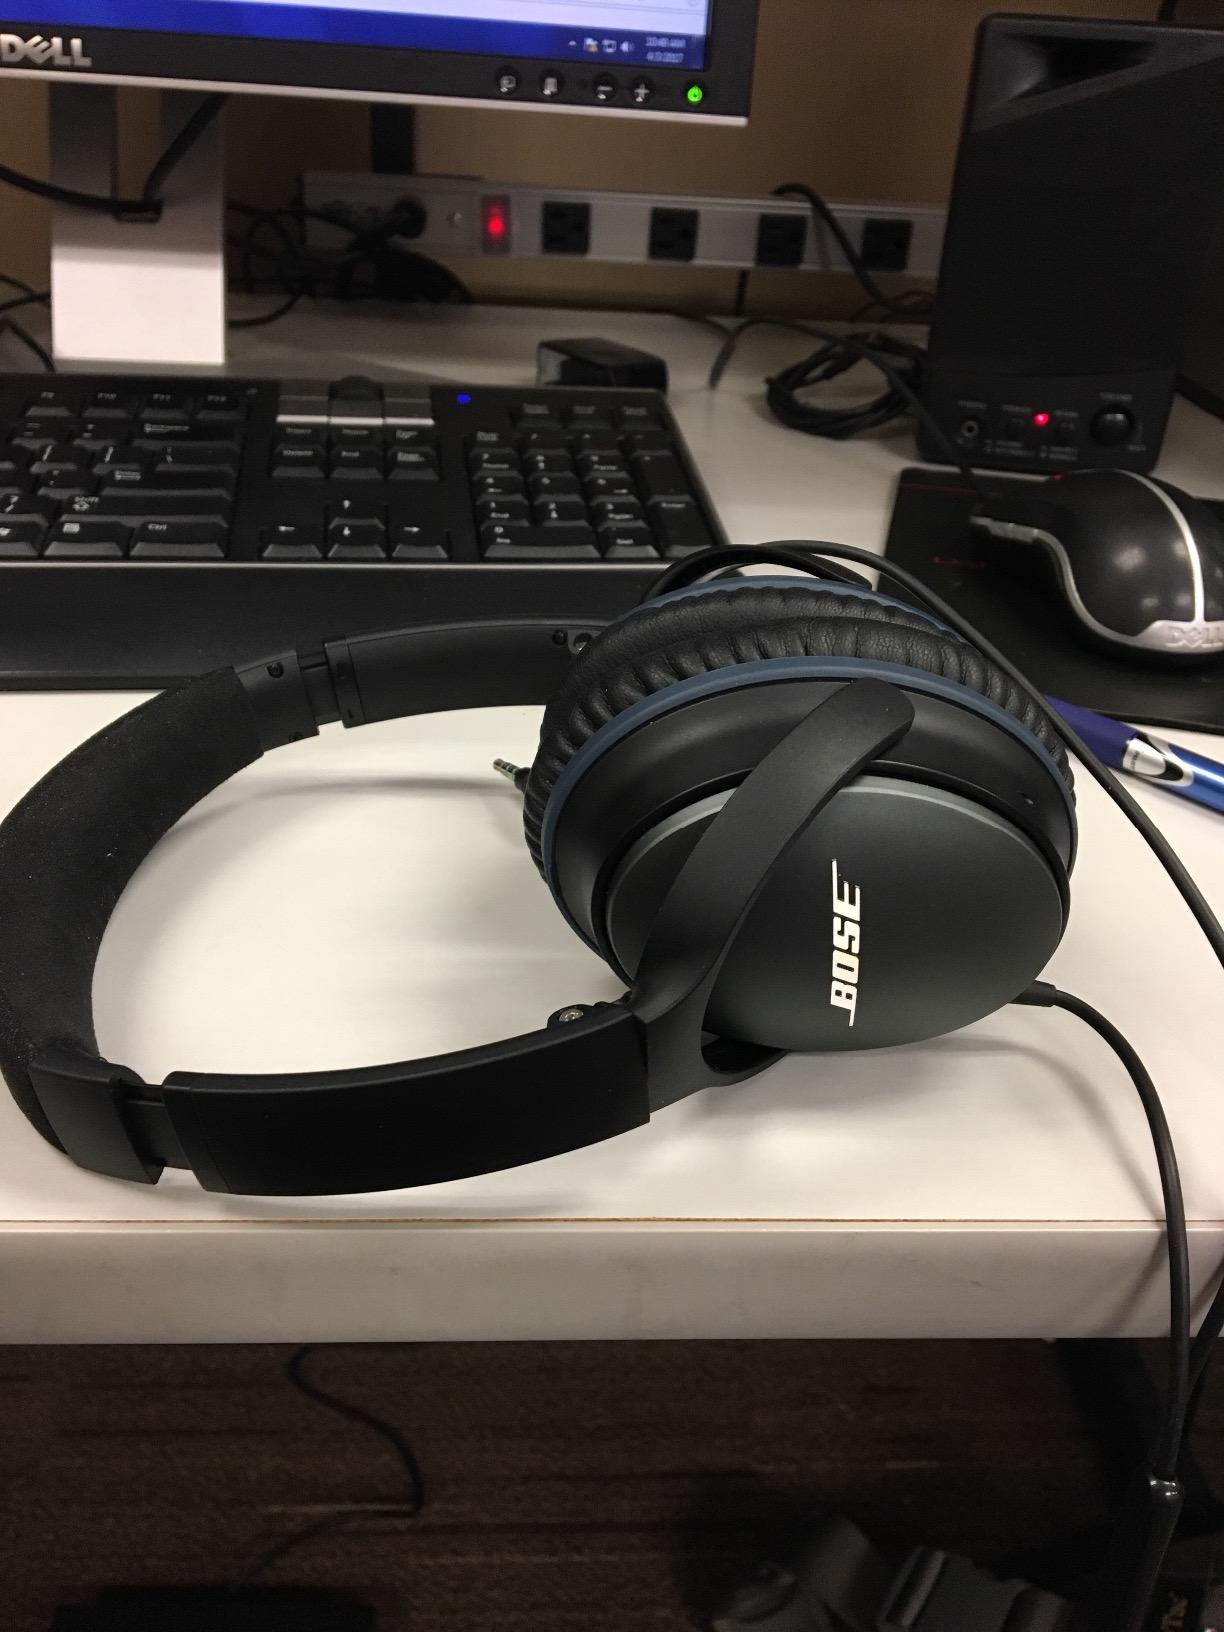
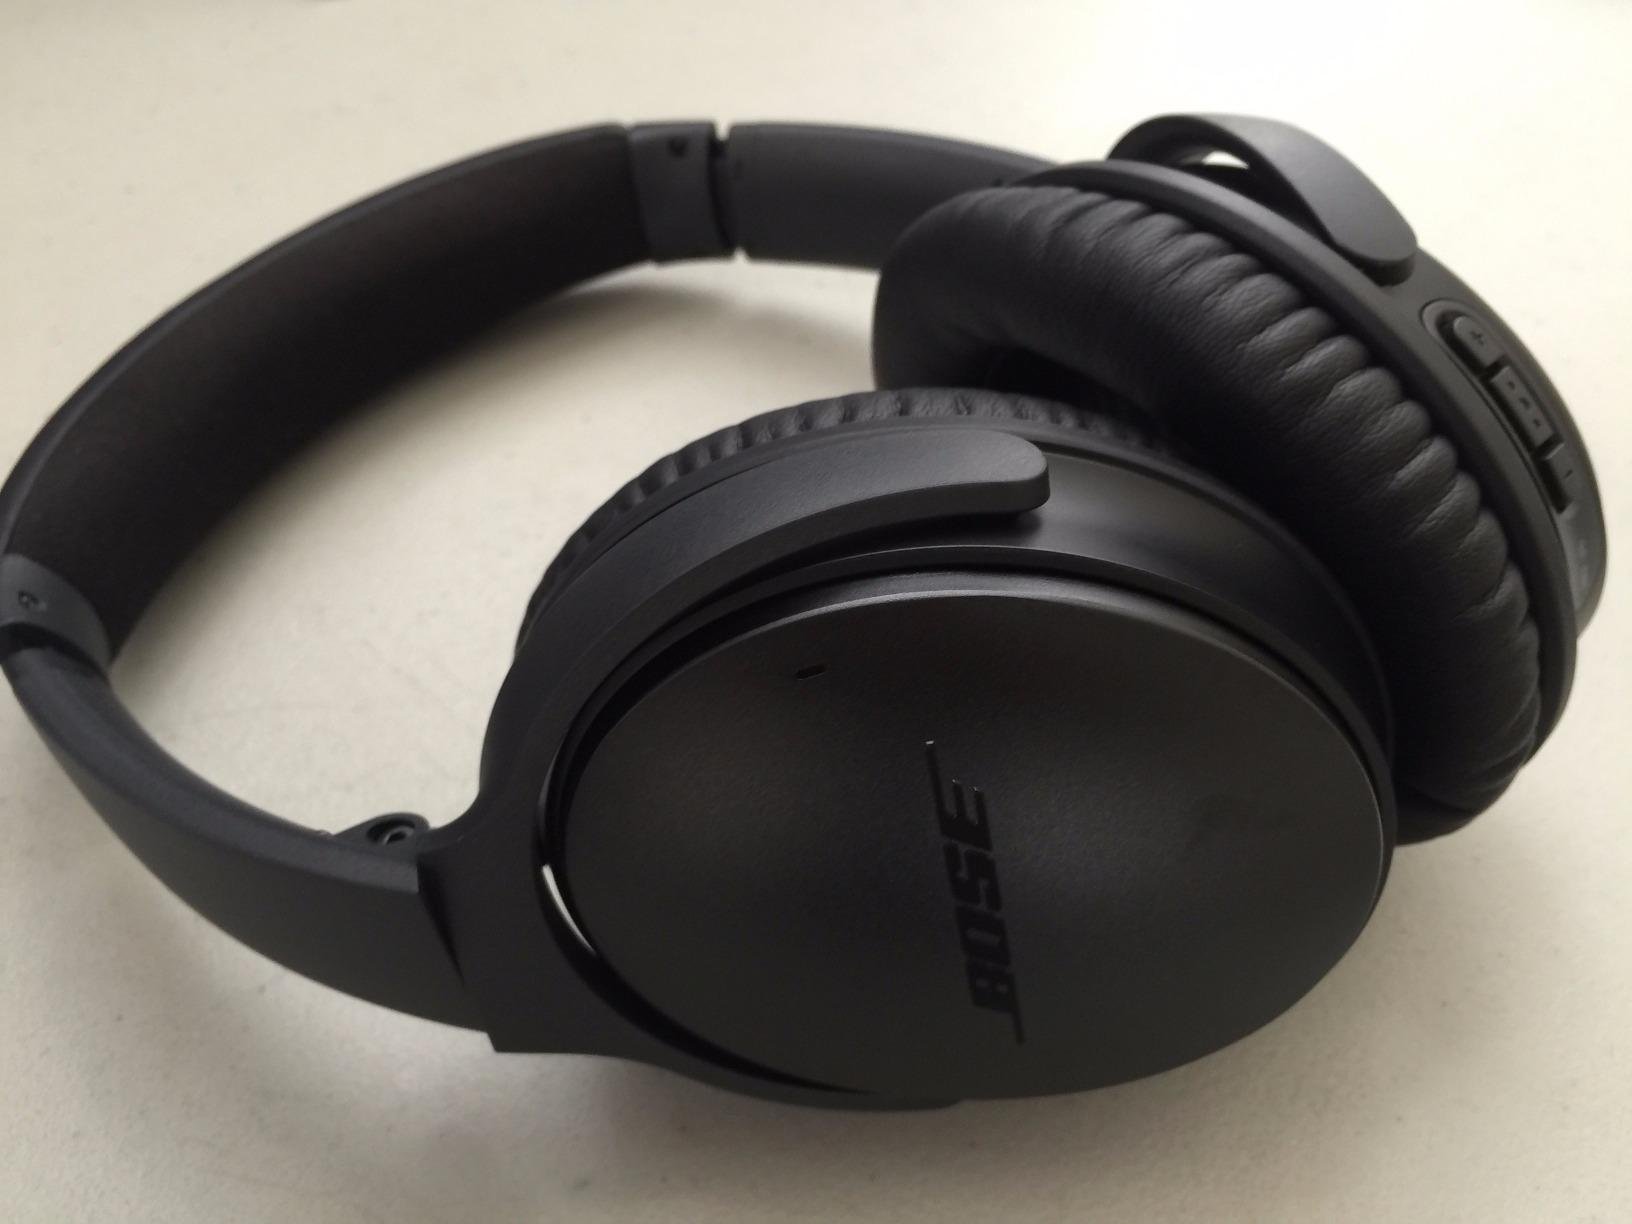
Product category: headphones
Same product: no